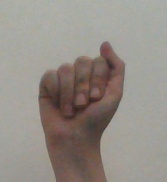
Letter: saad